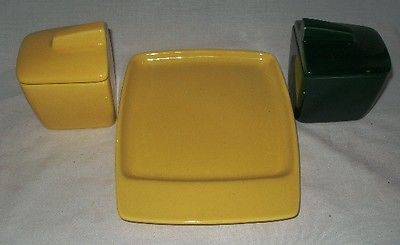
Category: toaster